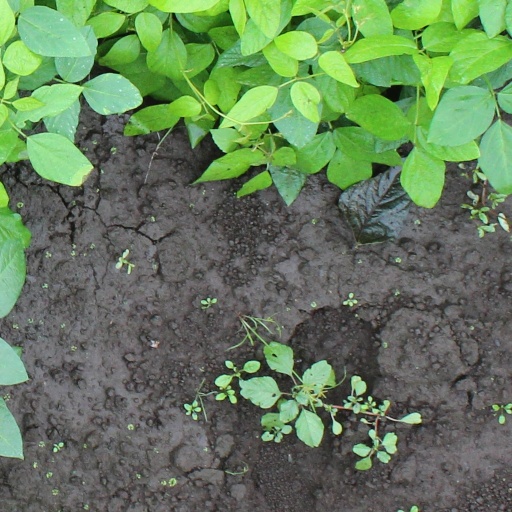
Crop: soybean